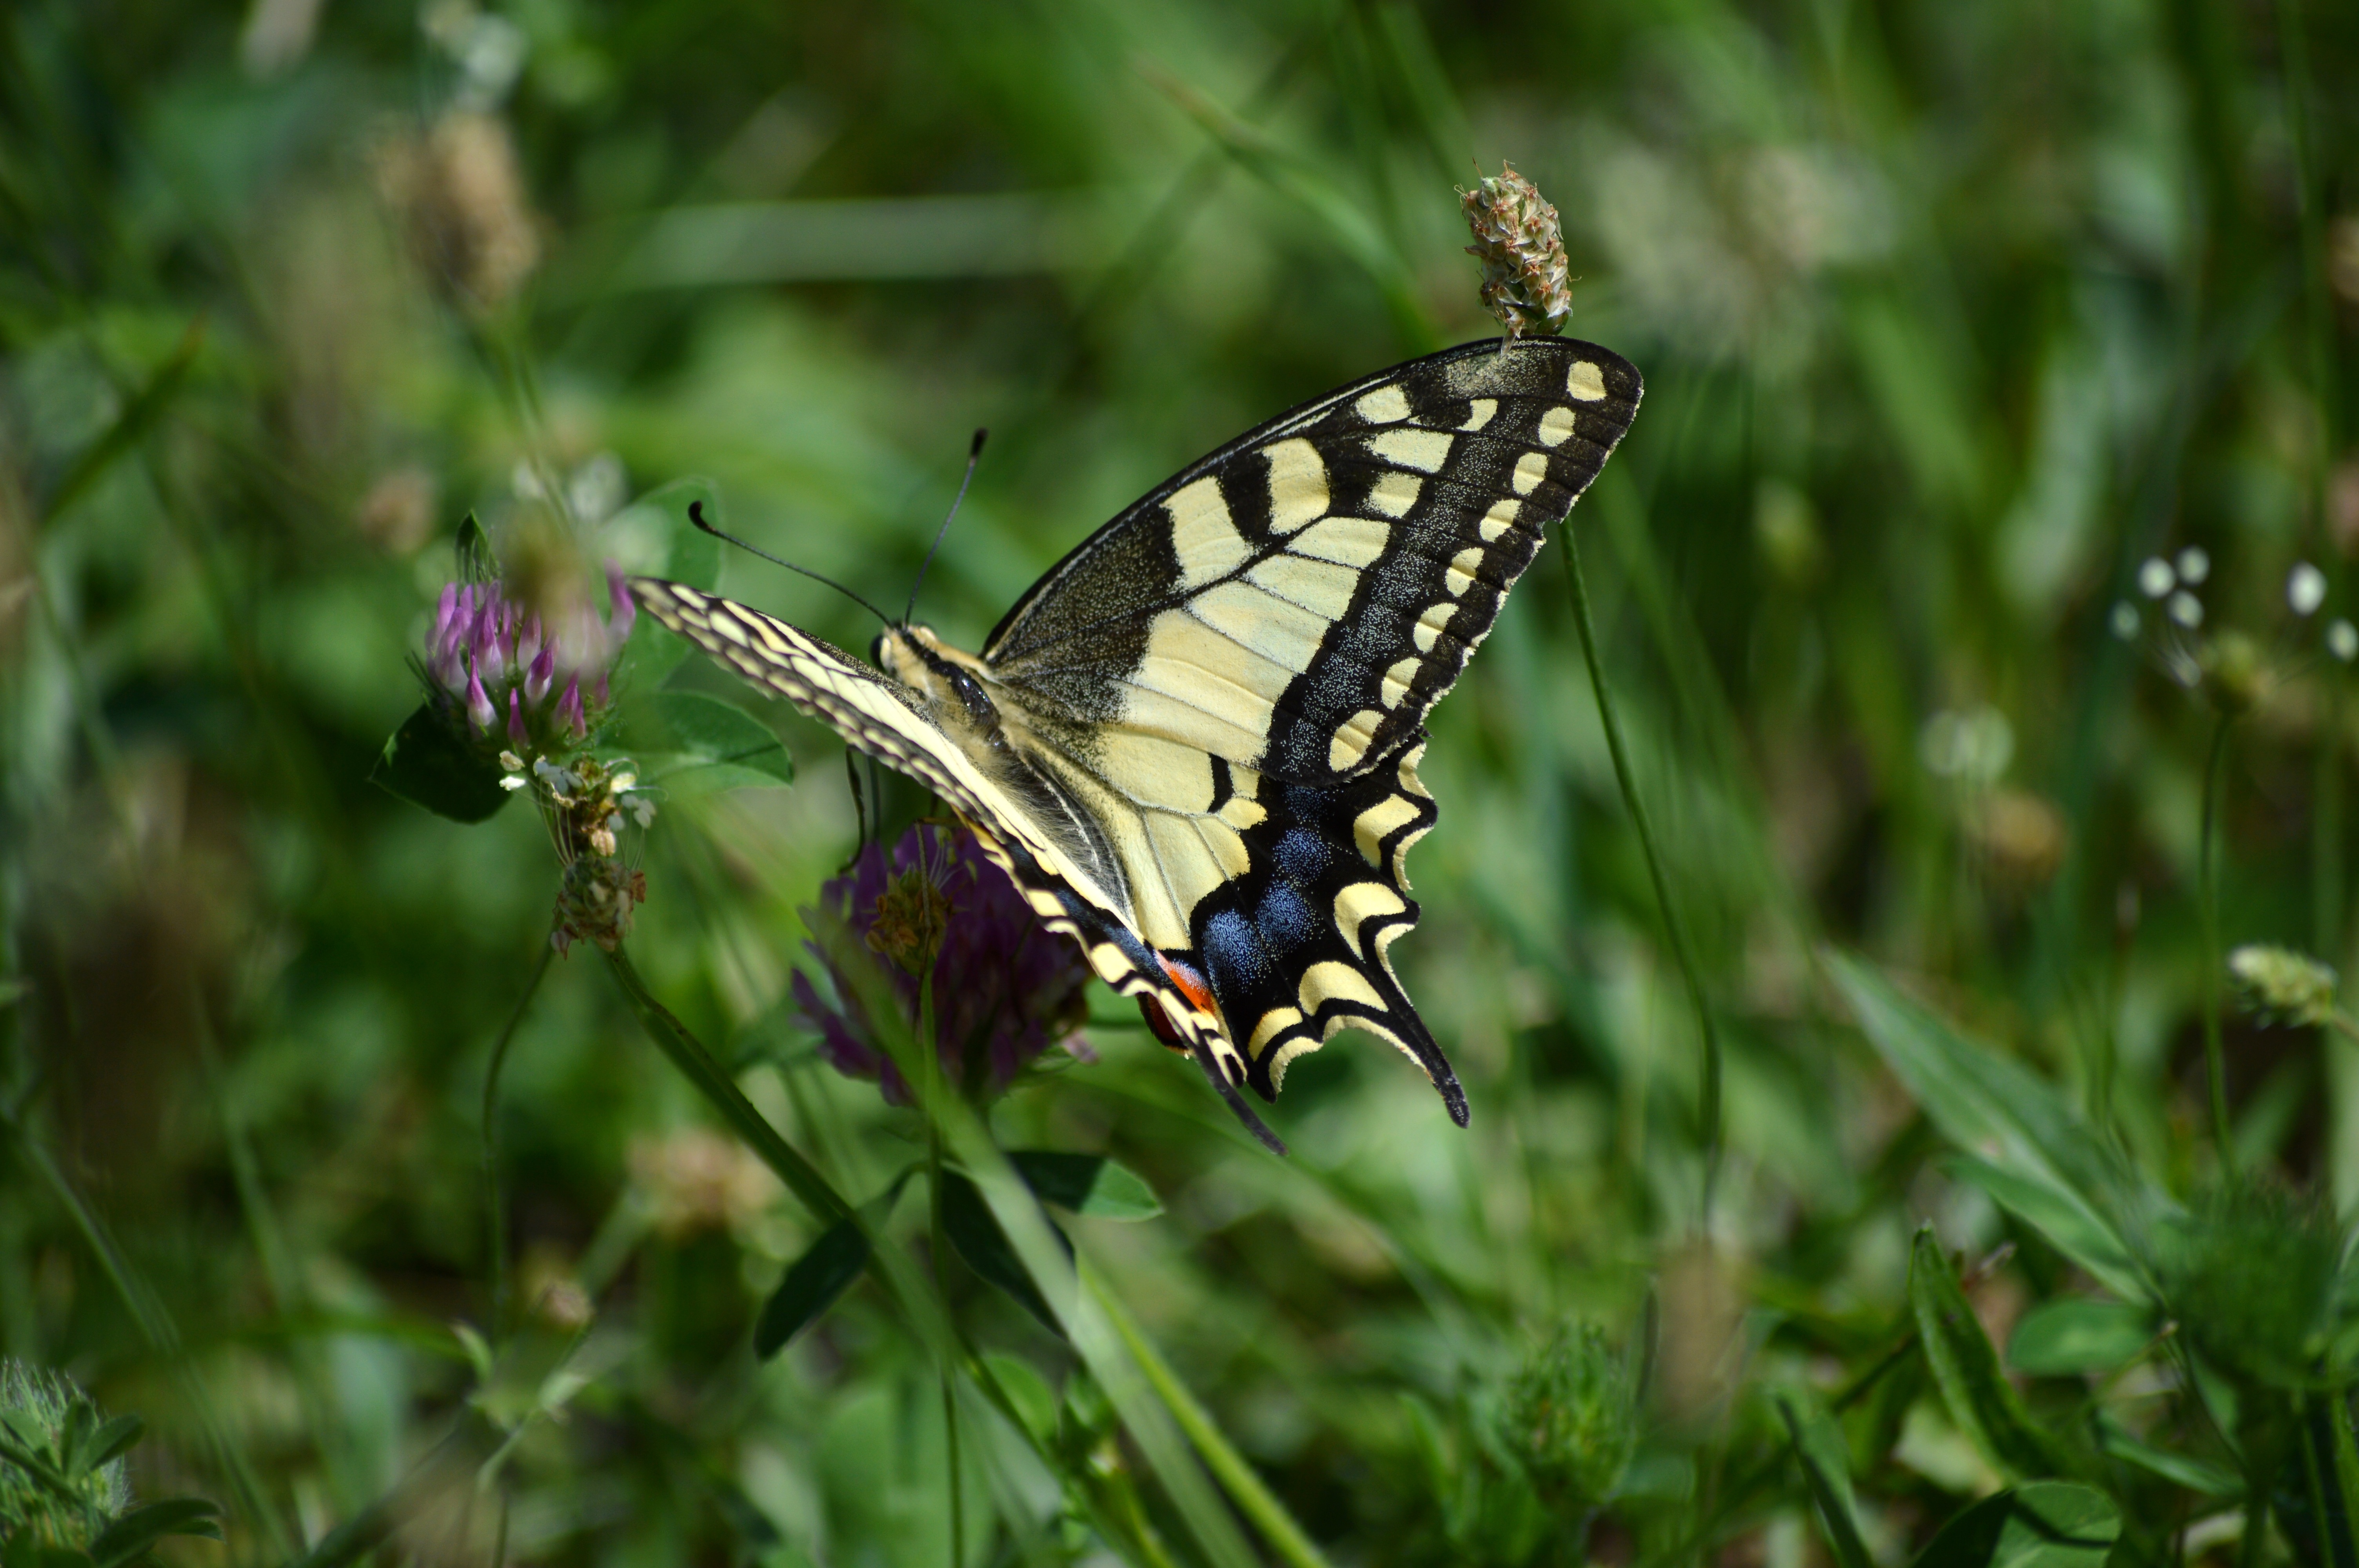
nature, grass, wing, leaf, flower, wildlife, europe, green, insect, botany, butterfly, flora, fauna, invertebrate, close up, monarch butterfly, nectar, bulgaria, macro photography, arthropod, pollinator, moths and butterflies, lycaenid